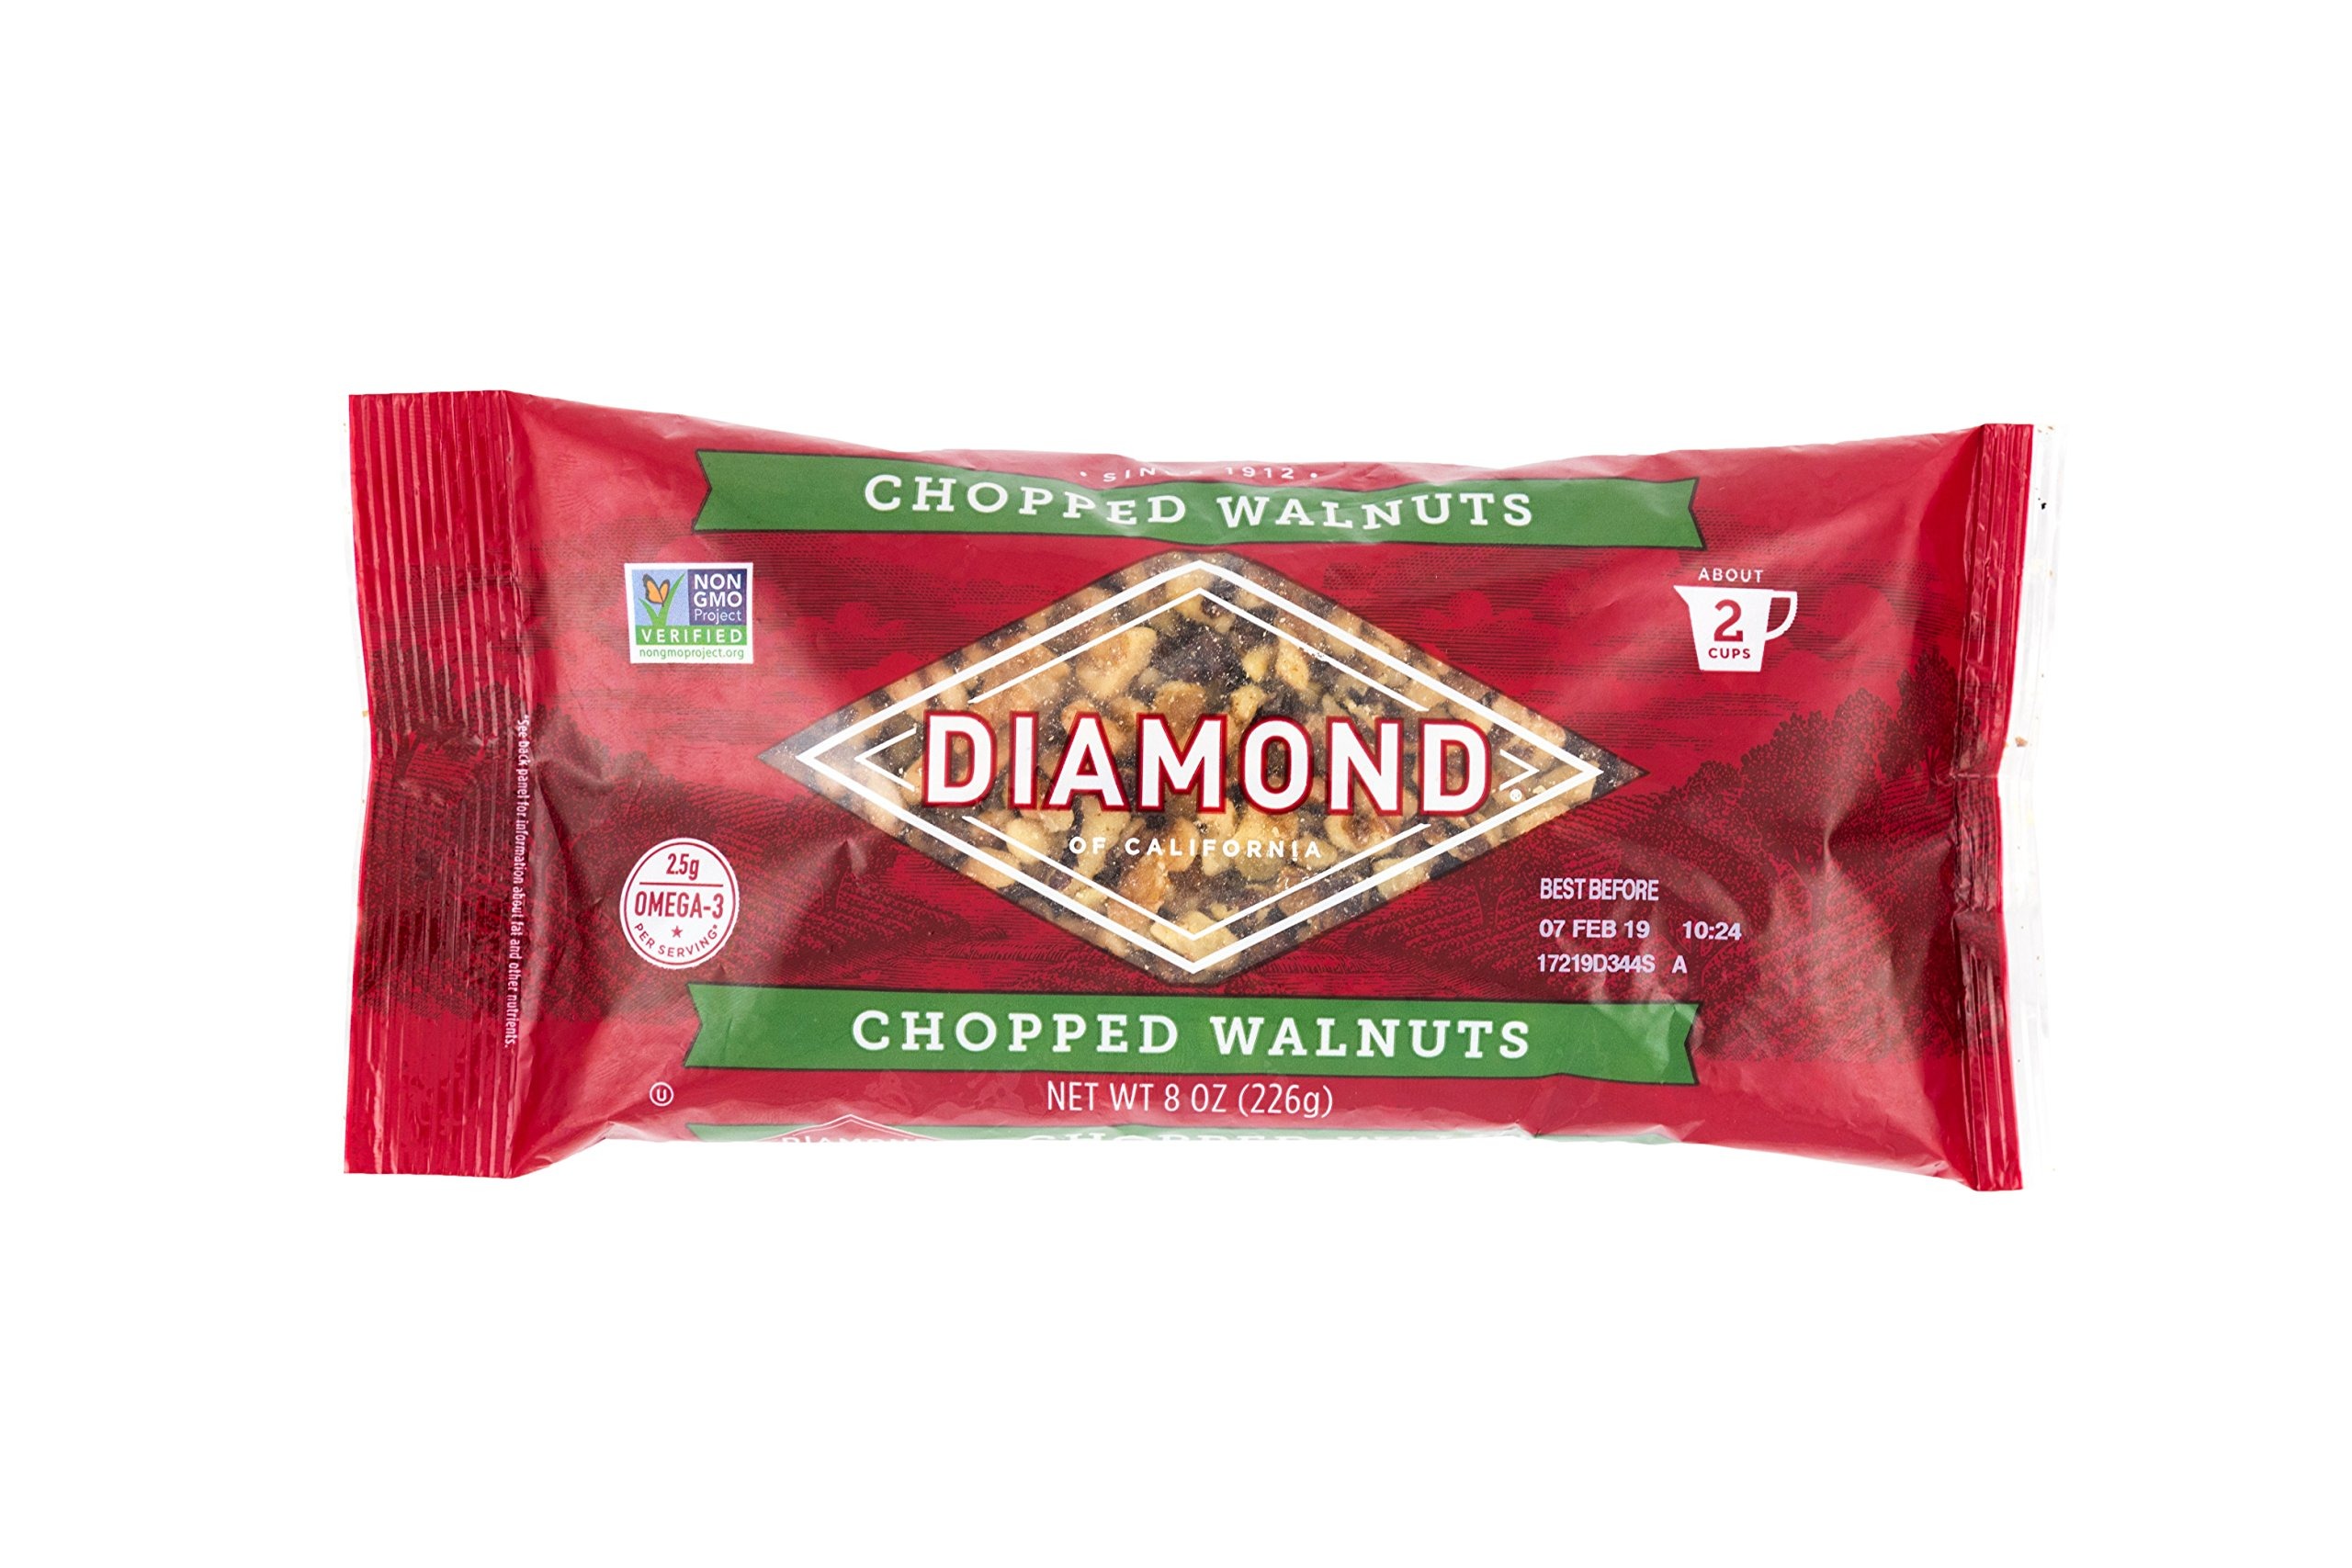
Item Name: Diamond of California, Chopped Walnuts, 8 Ounce
Bullet Point 1: Contains 1 - 8 oz. bag of Chopped Walnuts
Bullet Point 2: About 2 cups (8 servings per container) of Premium, California-grown walnuts - known for their alluring light color, crisp tangy exterior, and light, buttery flavor - chopped to perfection and recipe ready
Bullet Point 3: Non-GMO Project Verified, No Cholesterol, No Sodium, 2.5g Omega-3s and only 4g Carbohydrates per serving, Certified Kosher
Bullet Point 4: Farm to Table Flavor, Harvested & Packaged Fresh in California's Central Valley
Bullet Point 5: Diamond Nuts are unseasoned and perfect for baking, cooking, snacking or adding as a topping to your favorite salad, dessert, yogurt, cereal, or granola. We believe that adding nuts makes good food even better!
Value: 8.0
Unit: Ounce

Price: 7.97